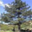
Label: pine_tree